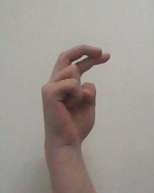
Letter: zay